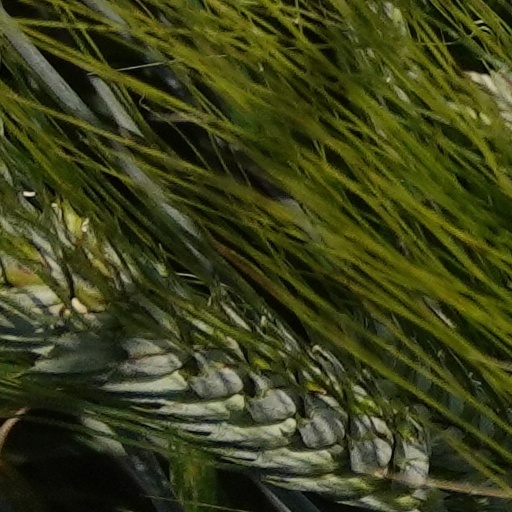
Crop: wheat